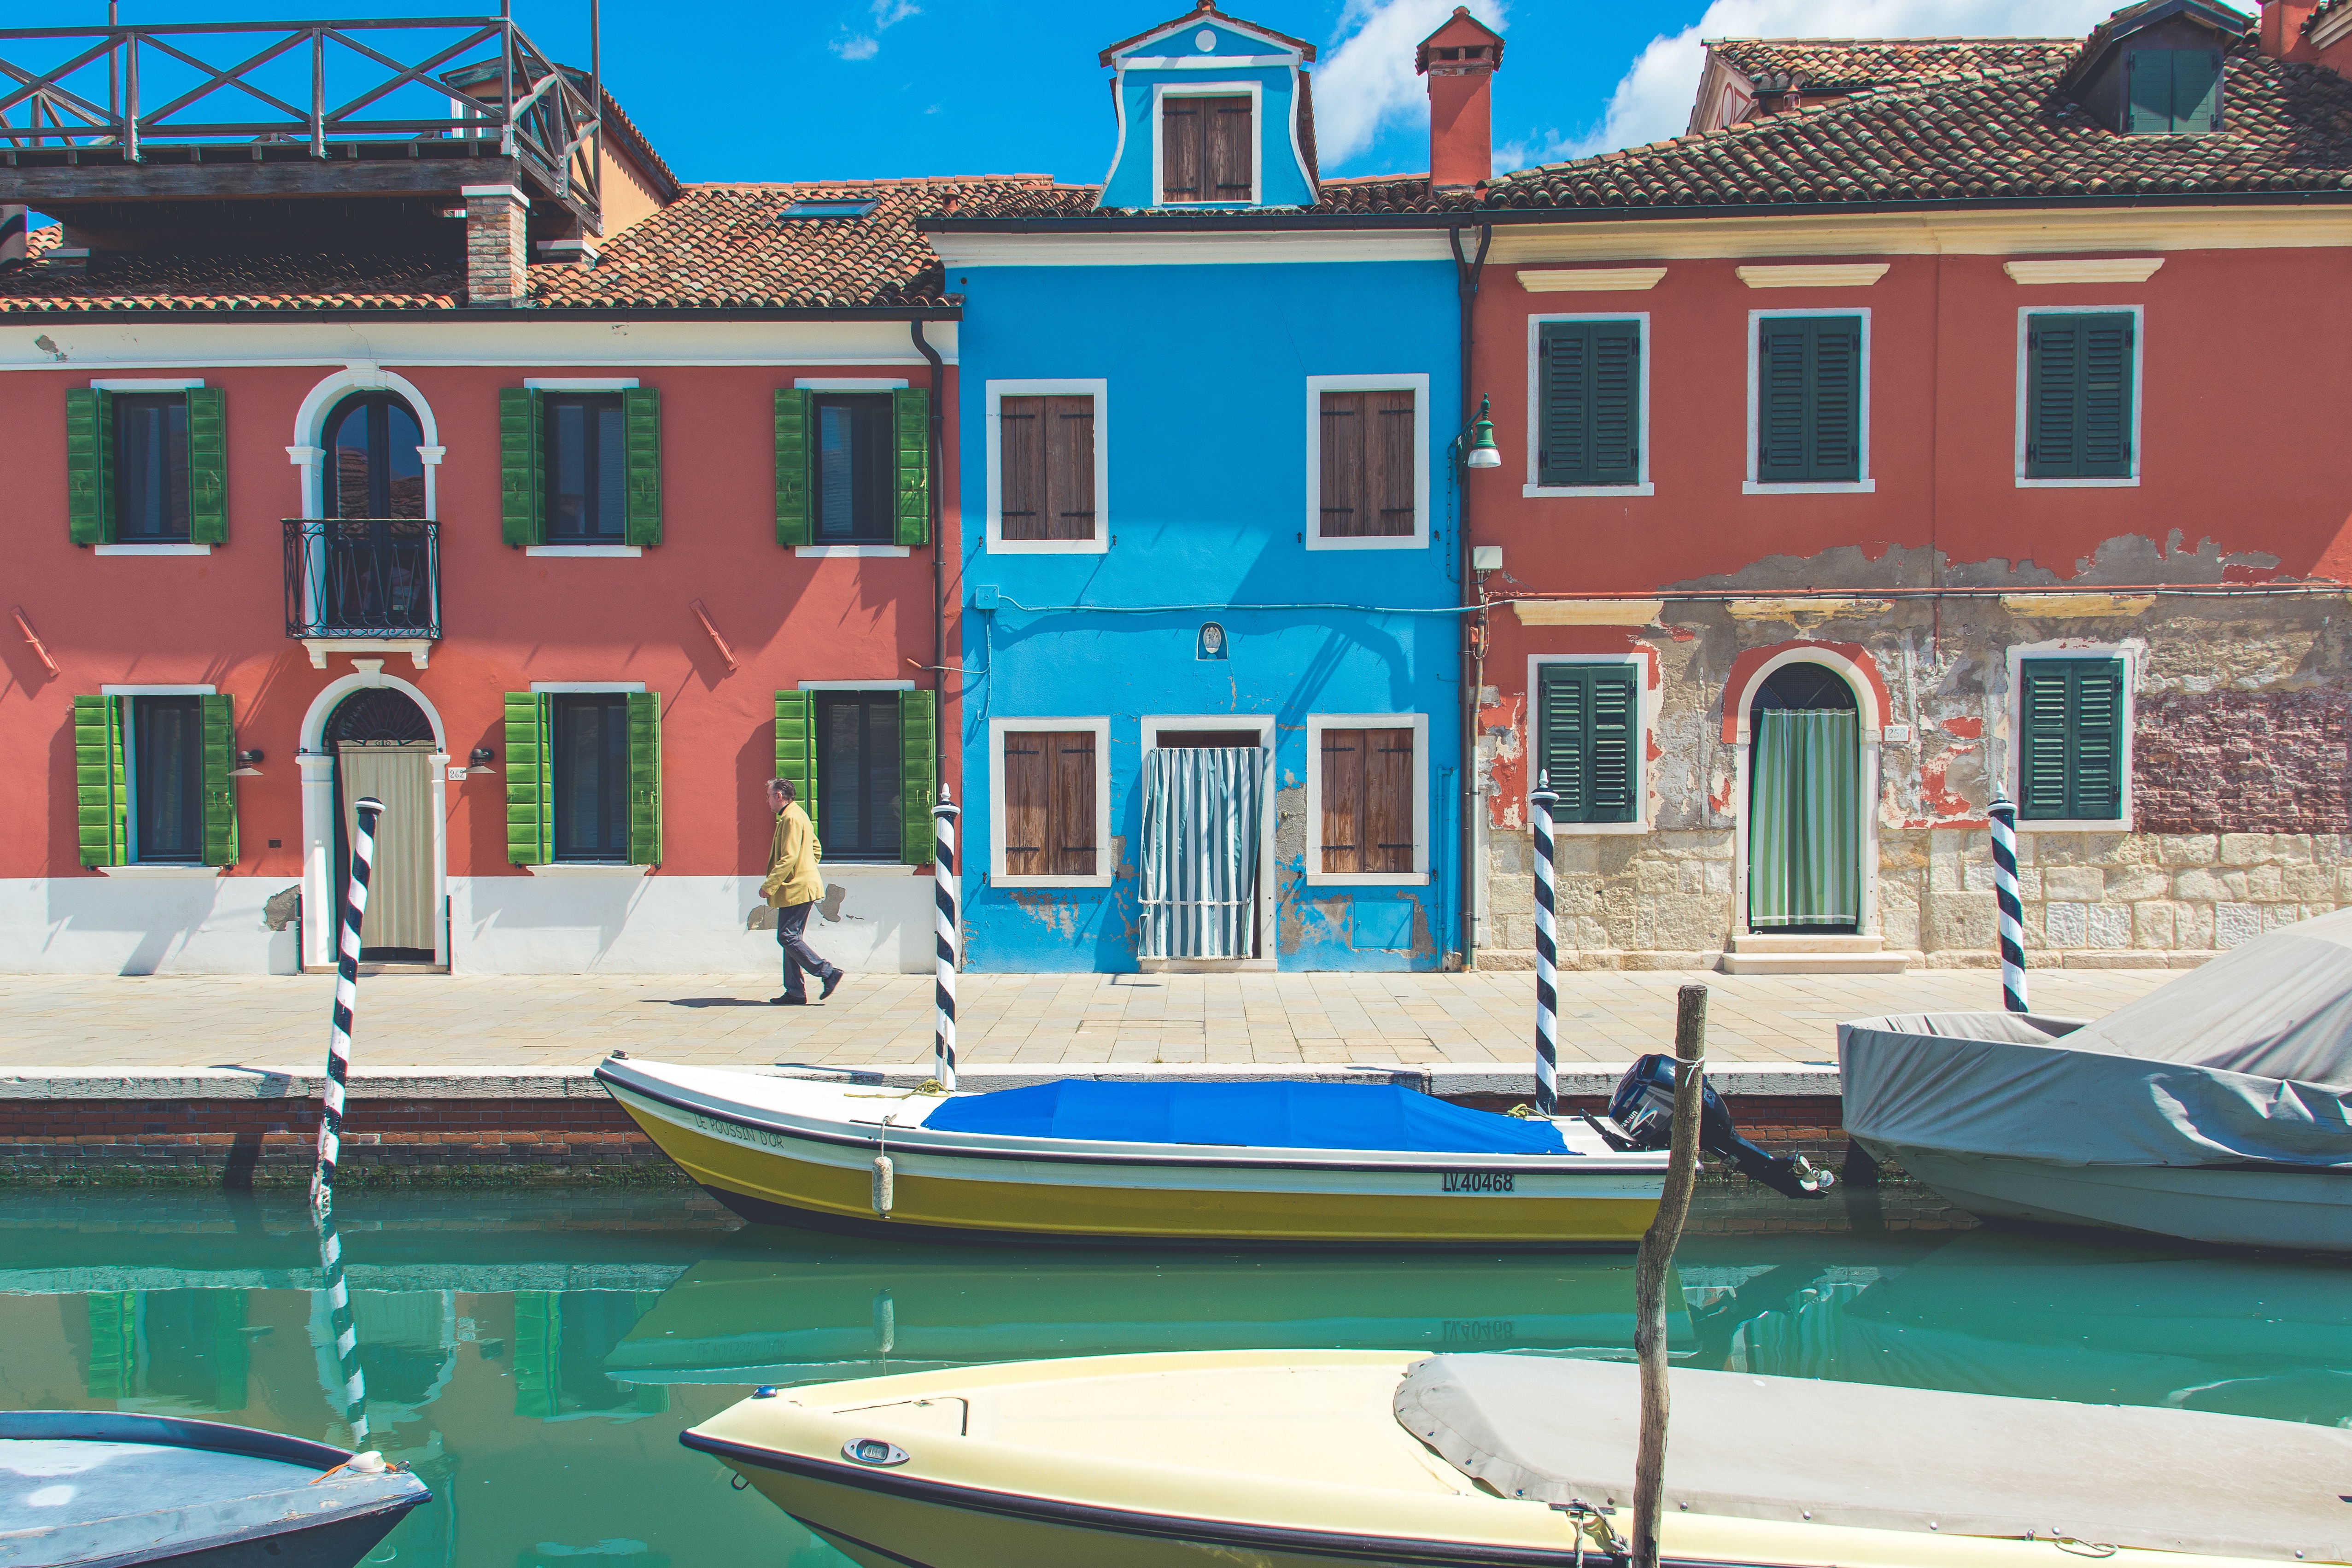
architecture, boat, street, villa, mansion, house, building, home, canal, vacation, vehicle, swimming pool, property, leisure, waterway, resort, estate